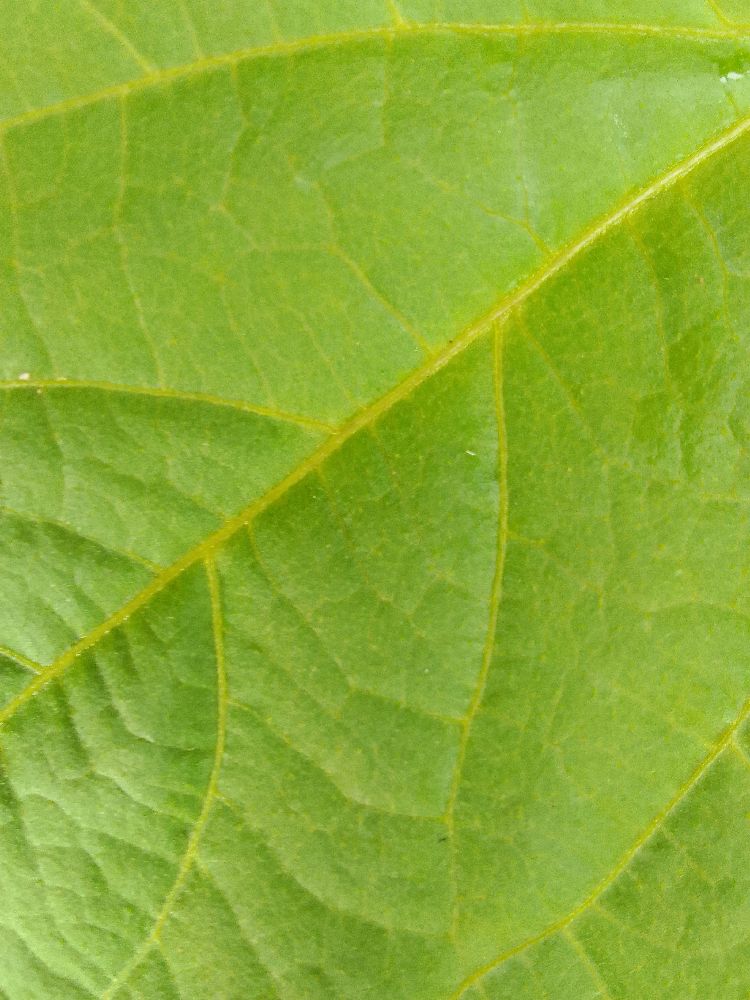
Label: healthy